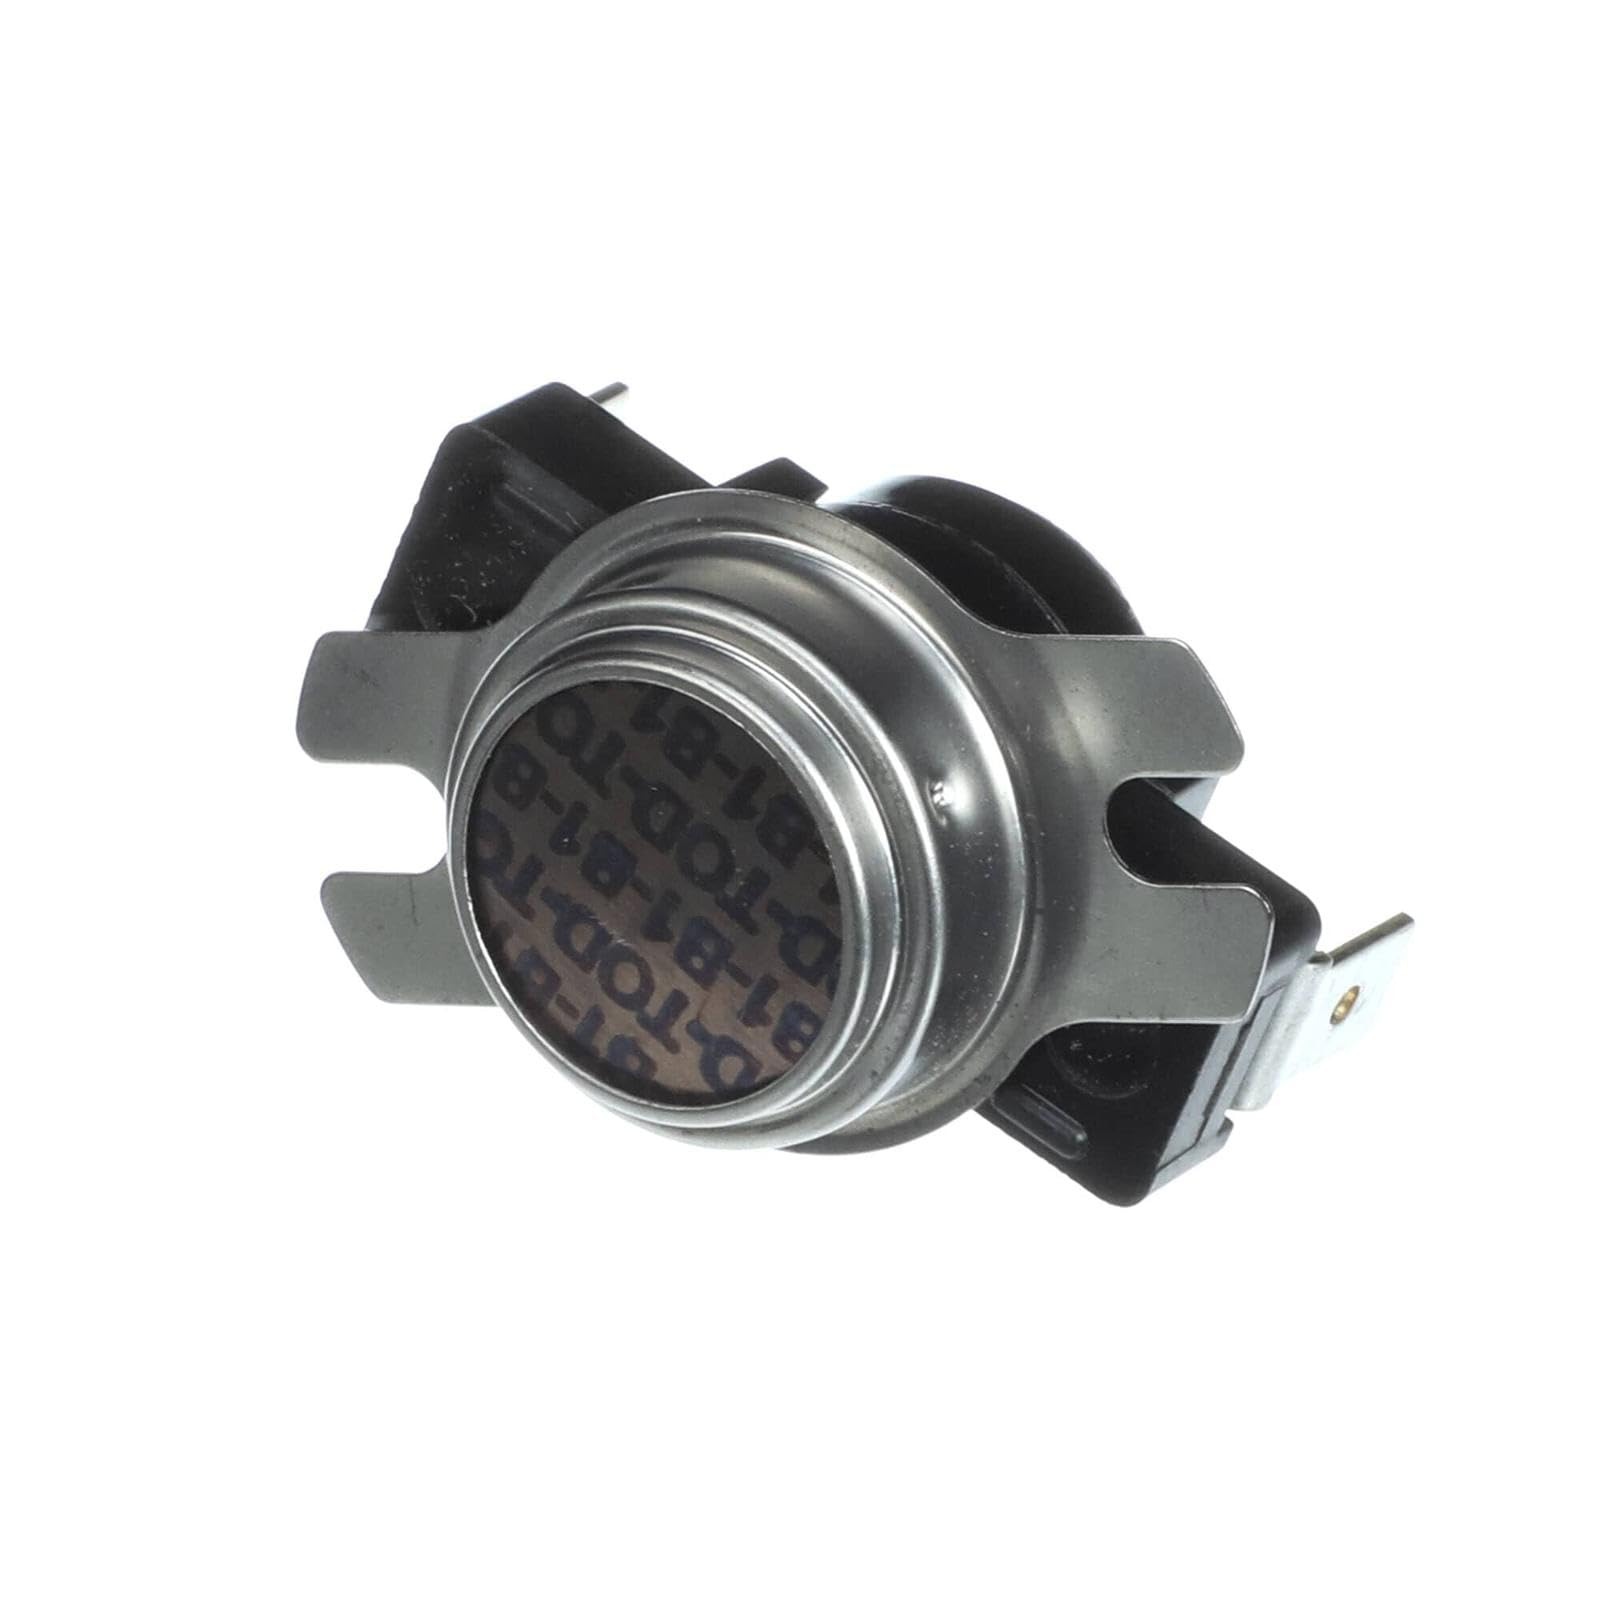
Item Name: YORK S1-02541249000 CNTRL, Fan&Limit, 200 DEG-60 DEG
Bullet Point 1: This is a genuine OEM (Original Equipment Manufacturer) part.
Bullet Point 2: Use genuine OEM parts for safety, reliability, and performance.
Product Description: York S1-02541249000 CONTROL,LIMIT,OPEN 200 DEG,CLOSE 140 DEG. This is a geniune OEM part from York.
Value: 1.0
Unit: Count

Price: 36.58